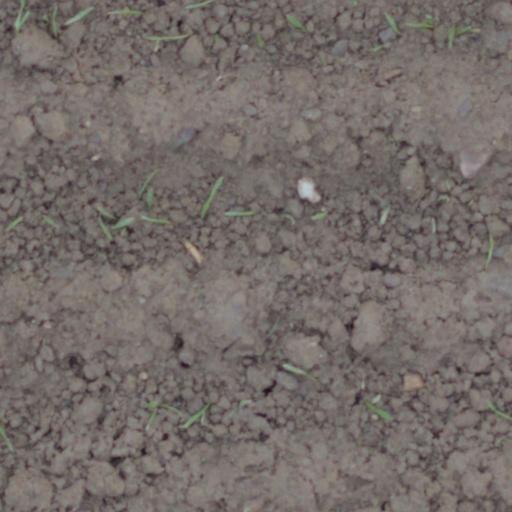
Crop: wheat